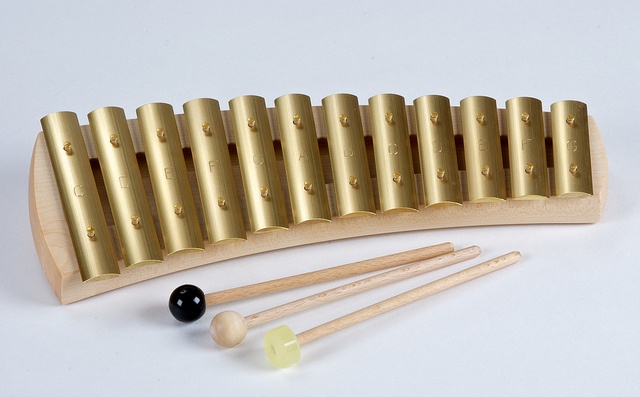
KDB-012 glockenspiel diaton 12
Dimensions: 12x5x1 inches Description: 12 tones c,d,e,f,g,a,b,c,d,e,f,g brass rods with birch frame Made in Sweden Twelve tone diatonic glockenspiel c’’’- d’’’- e’’’ – f’’’- g’’’- a’’’- h’’’-c’’’’- d’’’’- e’’’’ A semi advanced glockenspiel. Enables you to play music containing all whole-notes. For use at home, in school and much more. Comes with a rubber, a wooden and a hard plastic mallet. The hard mallet gives an extreme strong sound which enables you to use this glockenspiel together with regular instruments in an orchestra. A semi advanced glockenspiel. Enables you to play music containing all whole-notes. For use at home, in school and much more. Comes with a rubber, a wooden and a hard plastic mallet. The hard mallet gives an extreme strong sound which enables you to use this glockenspiel together with regular instruments in an orchestra.
Brand: Auris/Debresk
Category: Arts & Entertainment > Hobbies & Creative Arts > Musical Instruments > Percussion > Glockenspiels & Xylophones > Glockenspiels